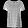
Label: Shirt